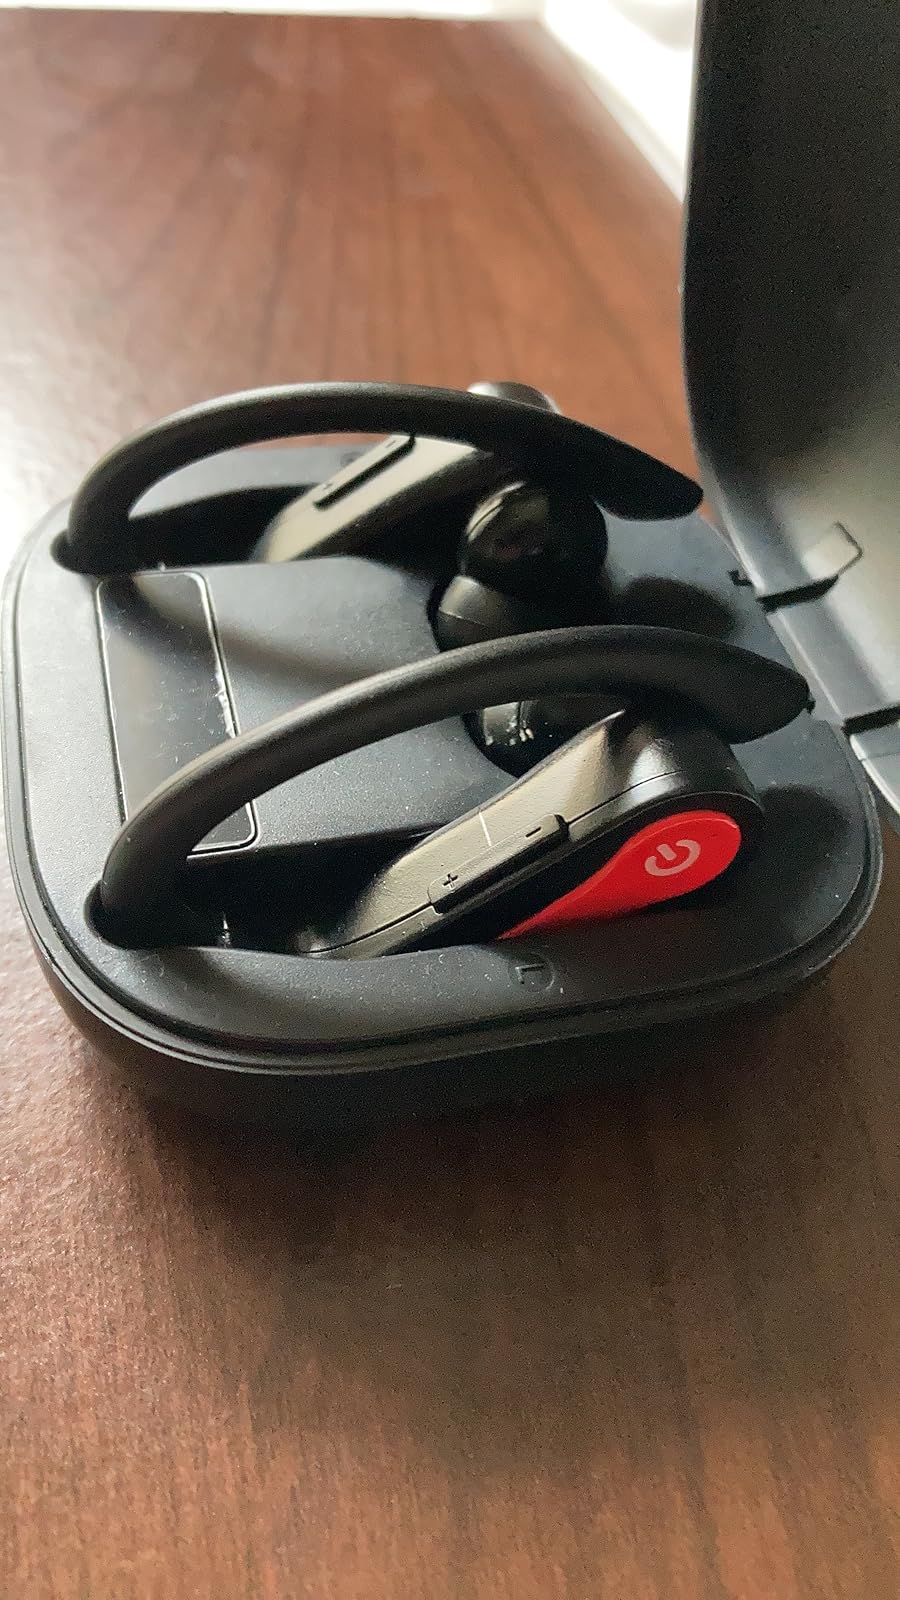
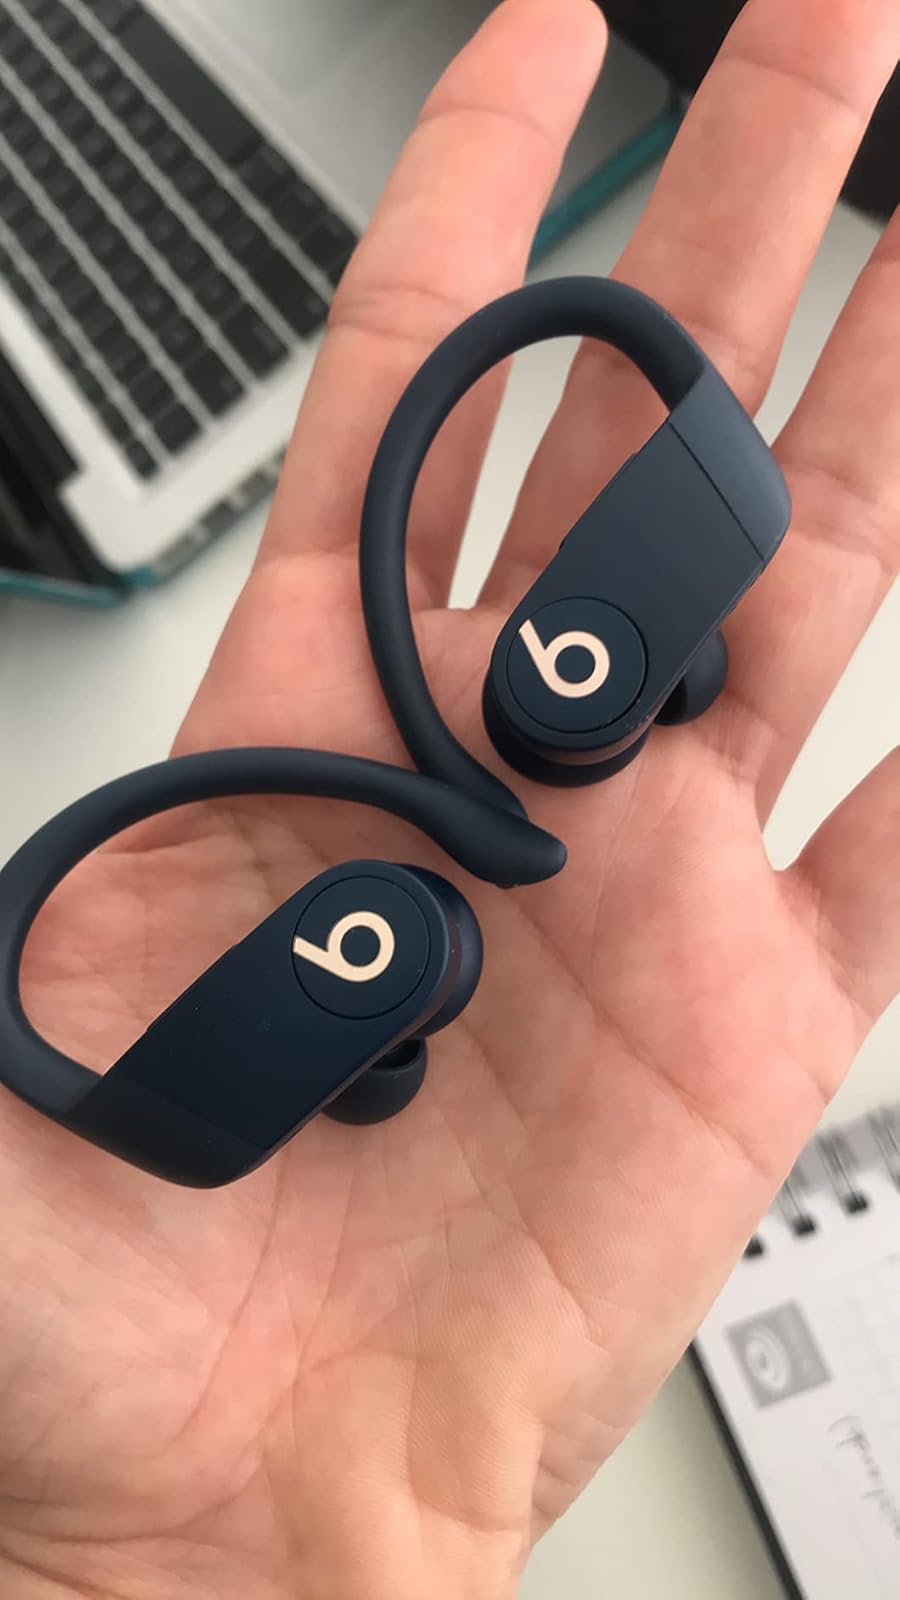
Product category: earbuds
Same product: no